Naoto Fukasawa

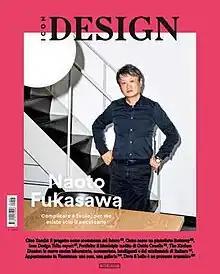
Naoto Fukasawa on the cover of "Icon Design", June 2018

Naoto Fukasawa's design approach is centered around the relationship between design and behavior, using terms such as "design dissolving in behavior", "center of consciousness", "normality", "outline" and "archetype" to describe his work. His approach relies on observing how people act and react in their everyday, and finding solutions in these behaviors that link the design to the person. In his 2018 monograph, Fukasawa describes design as "attributing countenance to an object", in which the design is accompanied by the environment and the context.